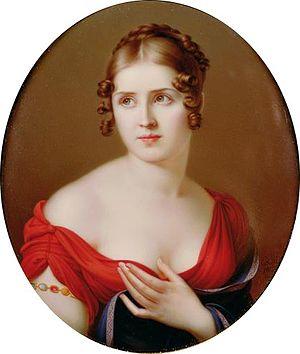
Salomon-Guillaume Counis est un peintre né à Genève le 22 juillet 1785 mort à Florence le 10 janvier 1859.